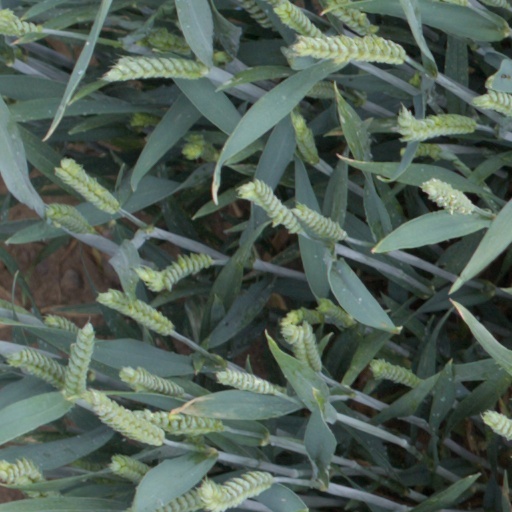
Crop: wheat